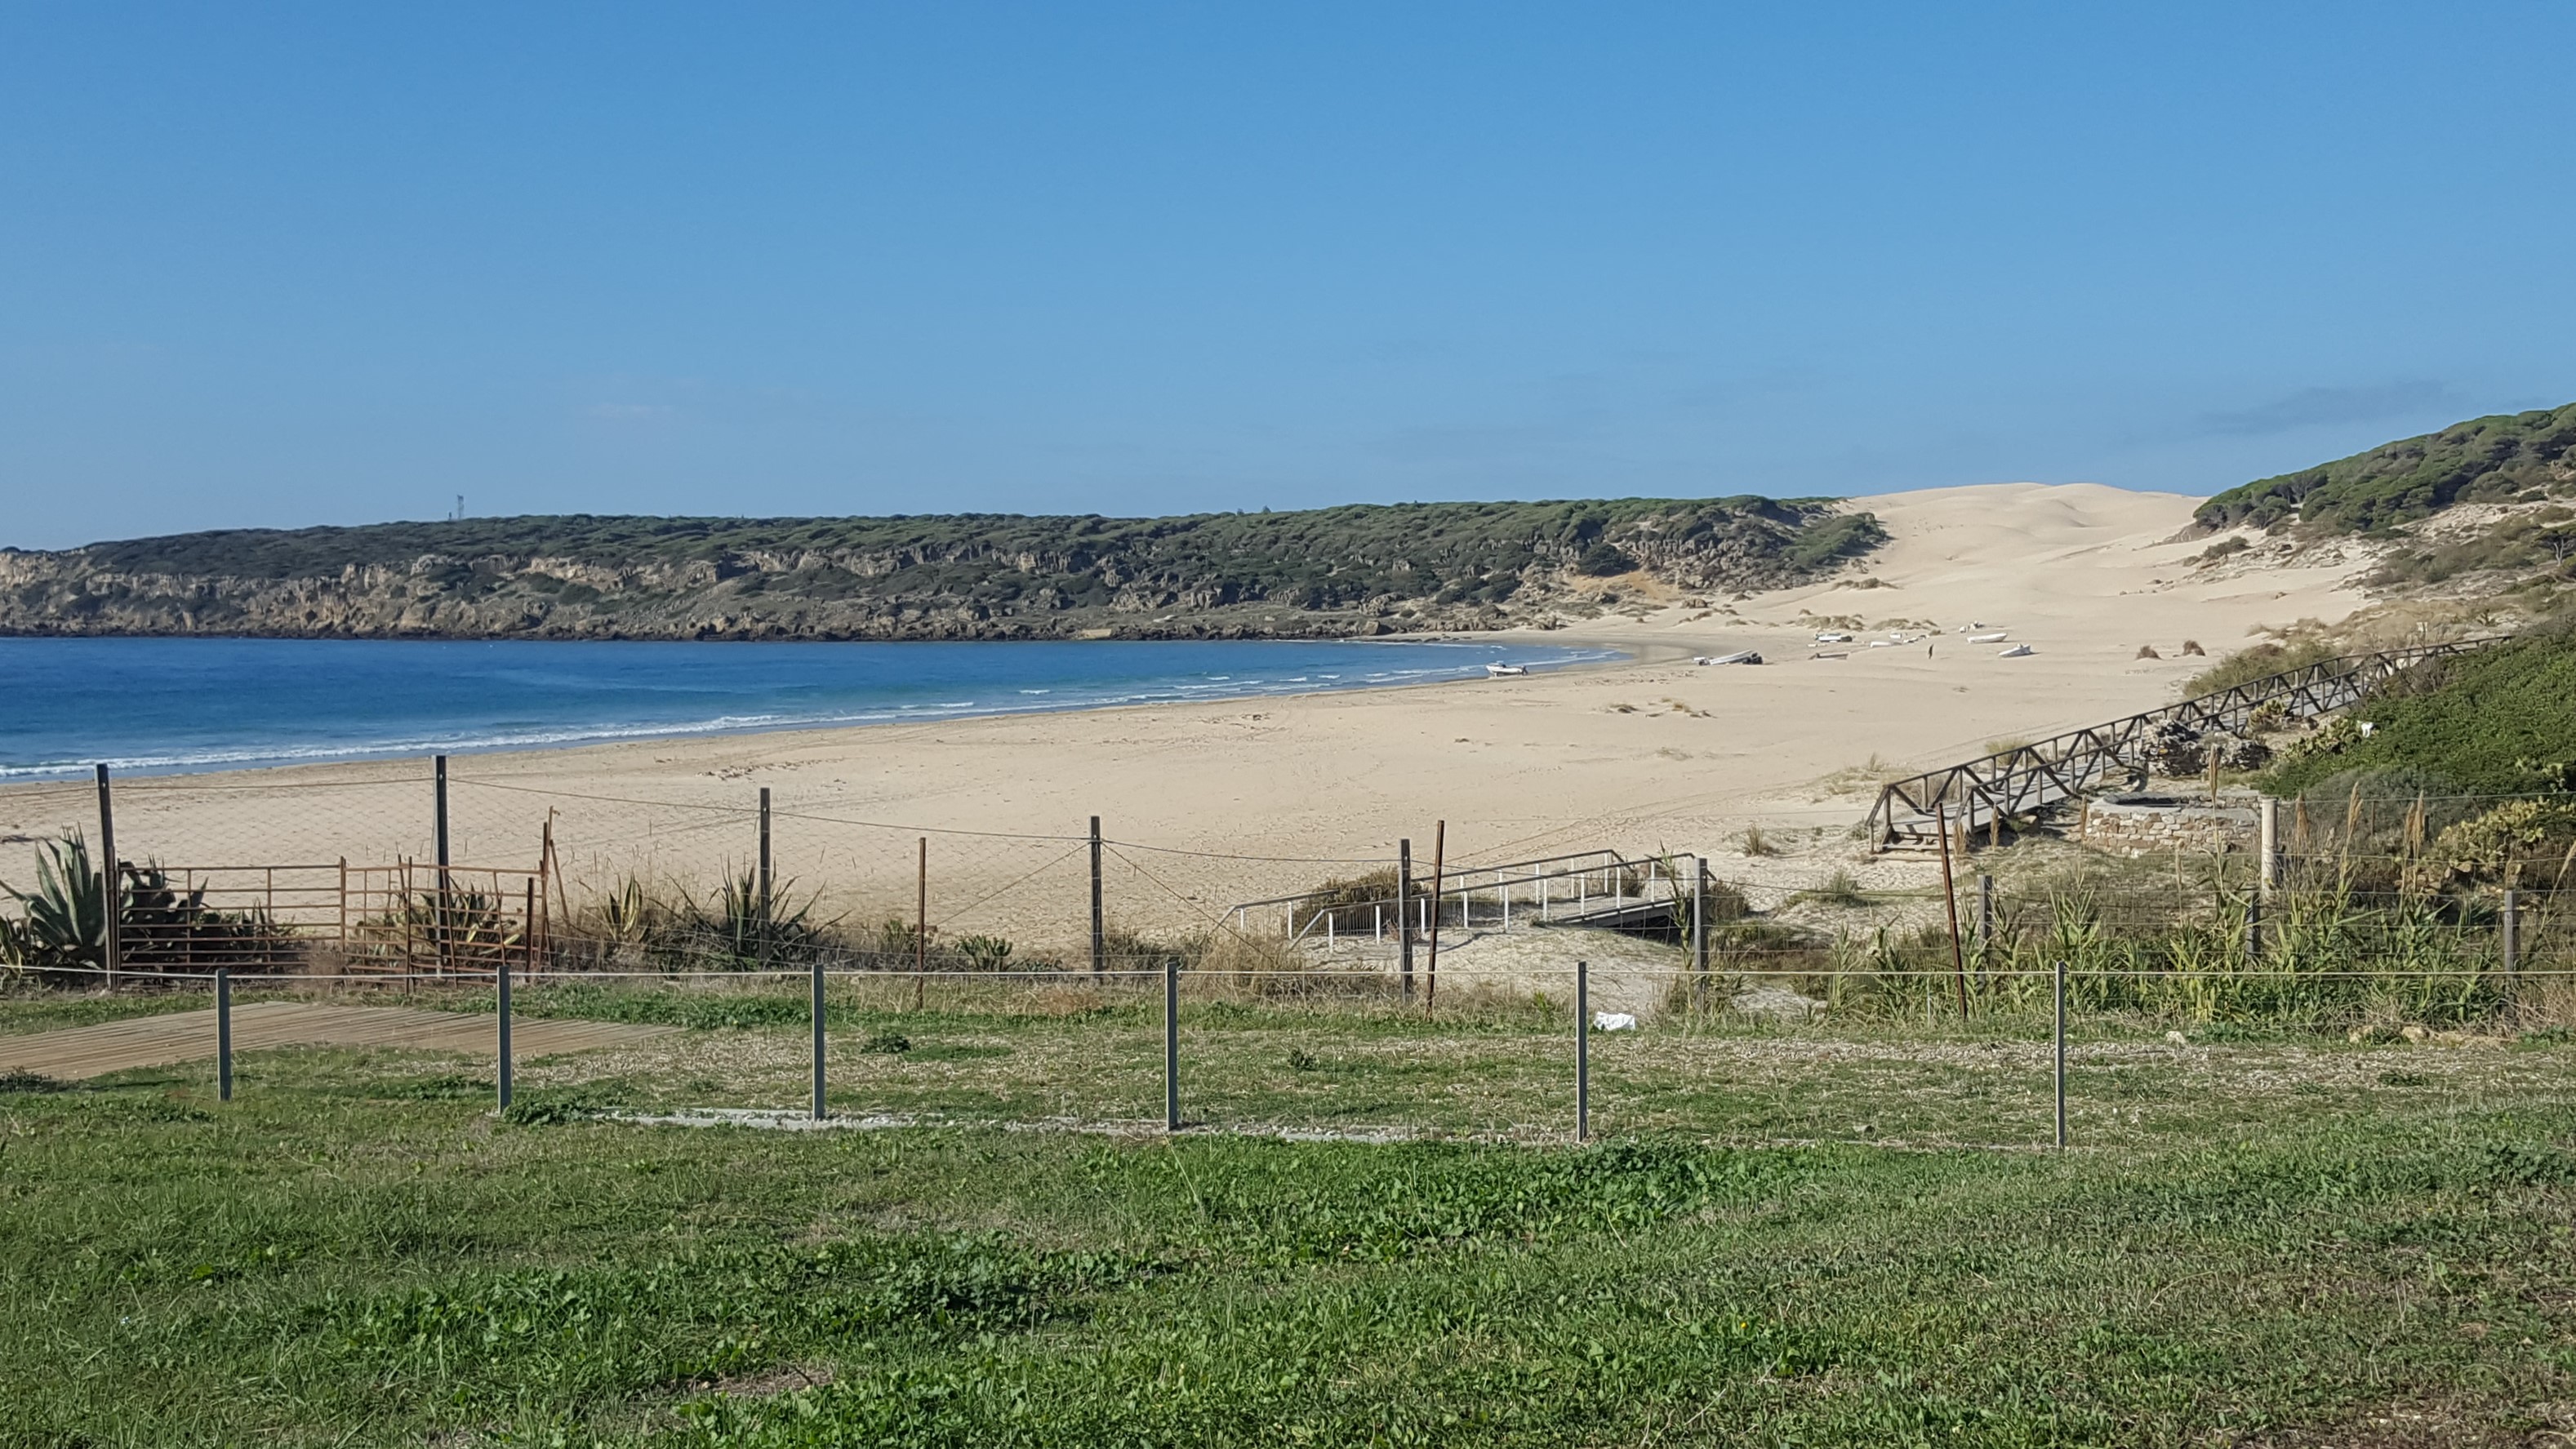
natural, coast, shore, sea, property, beach, bay, land lot, sand, coastal and oceanic landforms, ecoregion, headland, grass, real estate, landscape, ocean, reservoir, fence, plain, vacation, inlet, pasture, lake, promontory